Château de la Tournelle

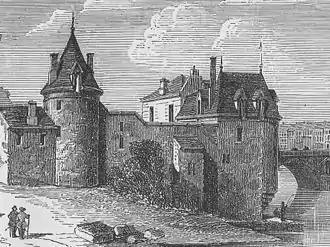
The Château de la Tournelle in the reign of Louis XIII

The Château de la Tournelle was a now-demolished castle on the left bank of the Seine in the 5th arrondissement of Paris on the quai de la Tournelle. The approximate site is now occupied by the restaurant La Tour d'Argent. After it were named the pont de la Tournelle and the quai de la Tournelle.